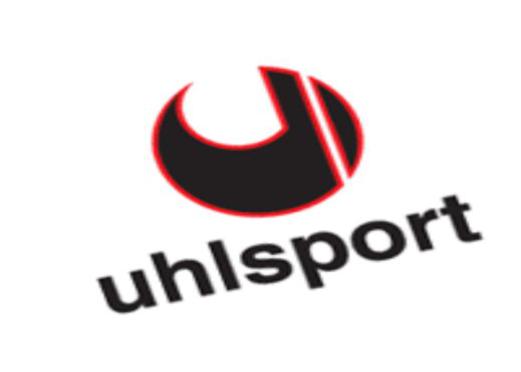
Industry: Sports